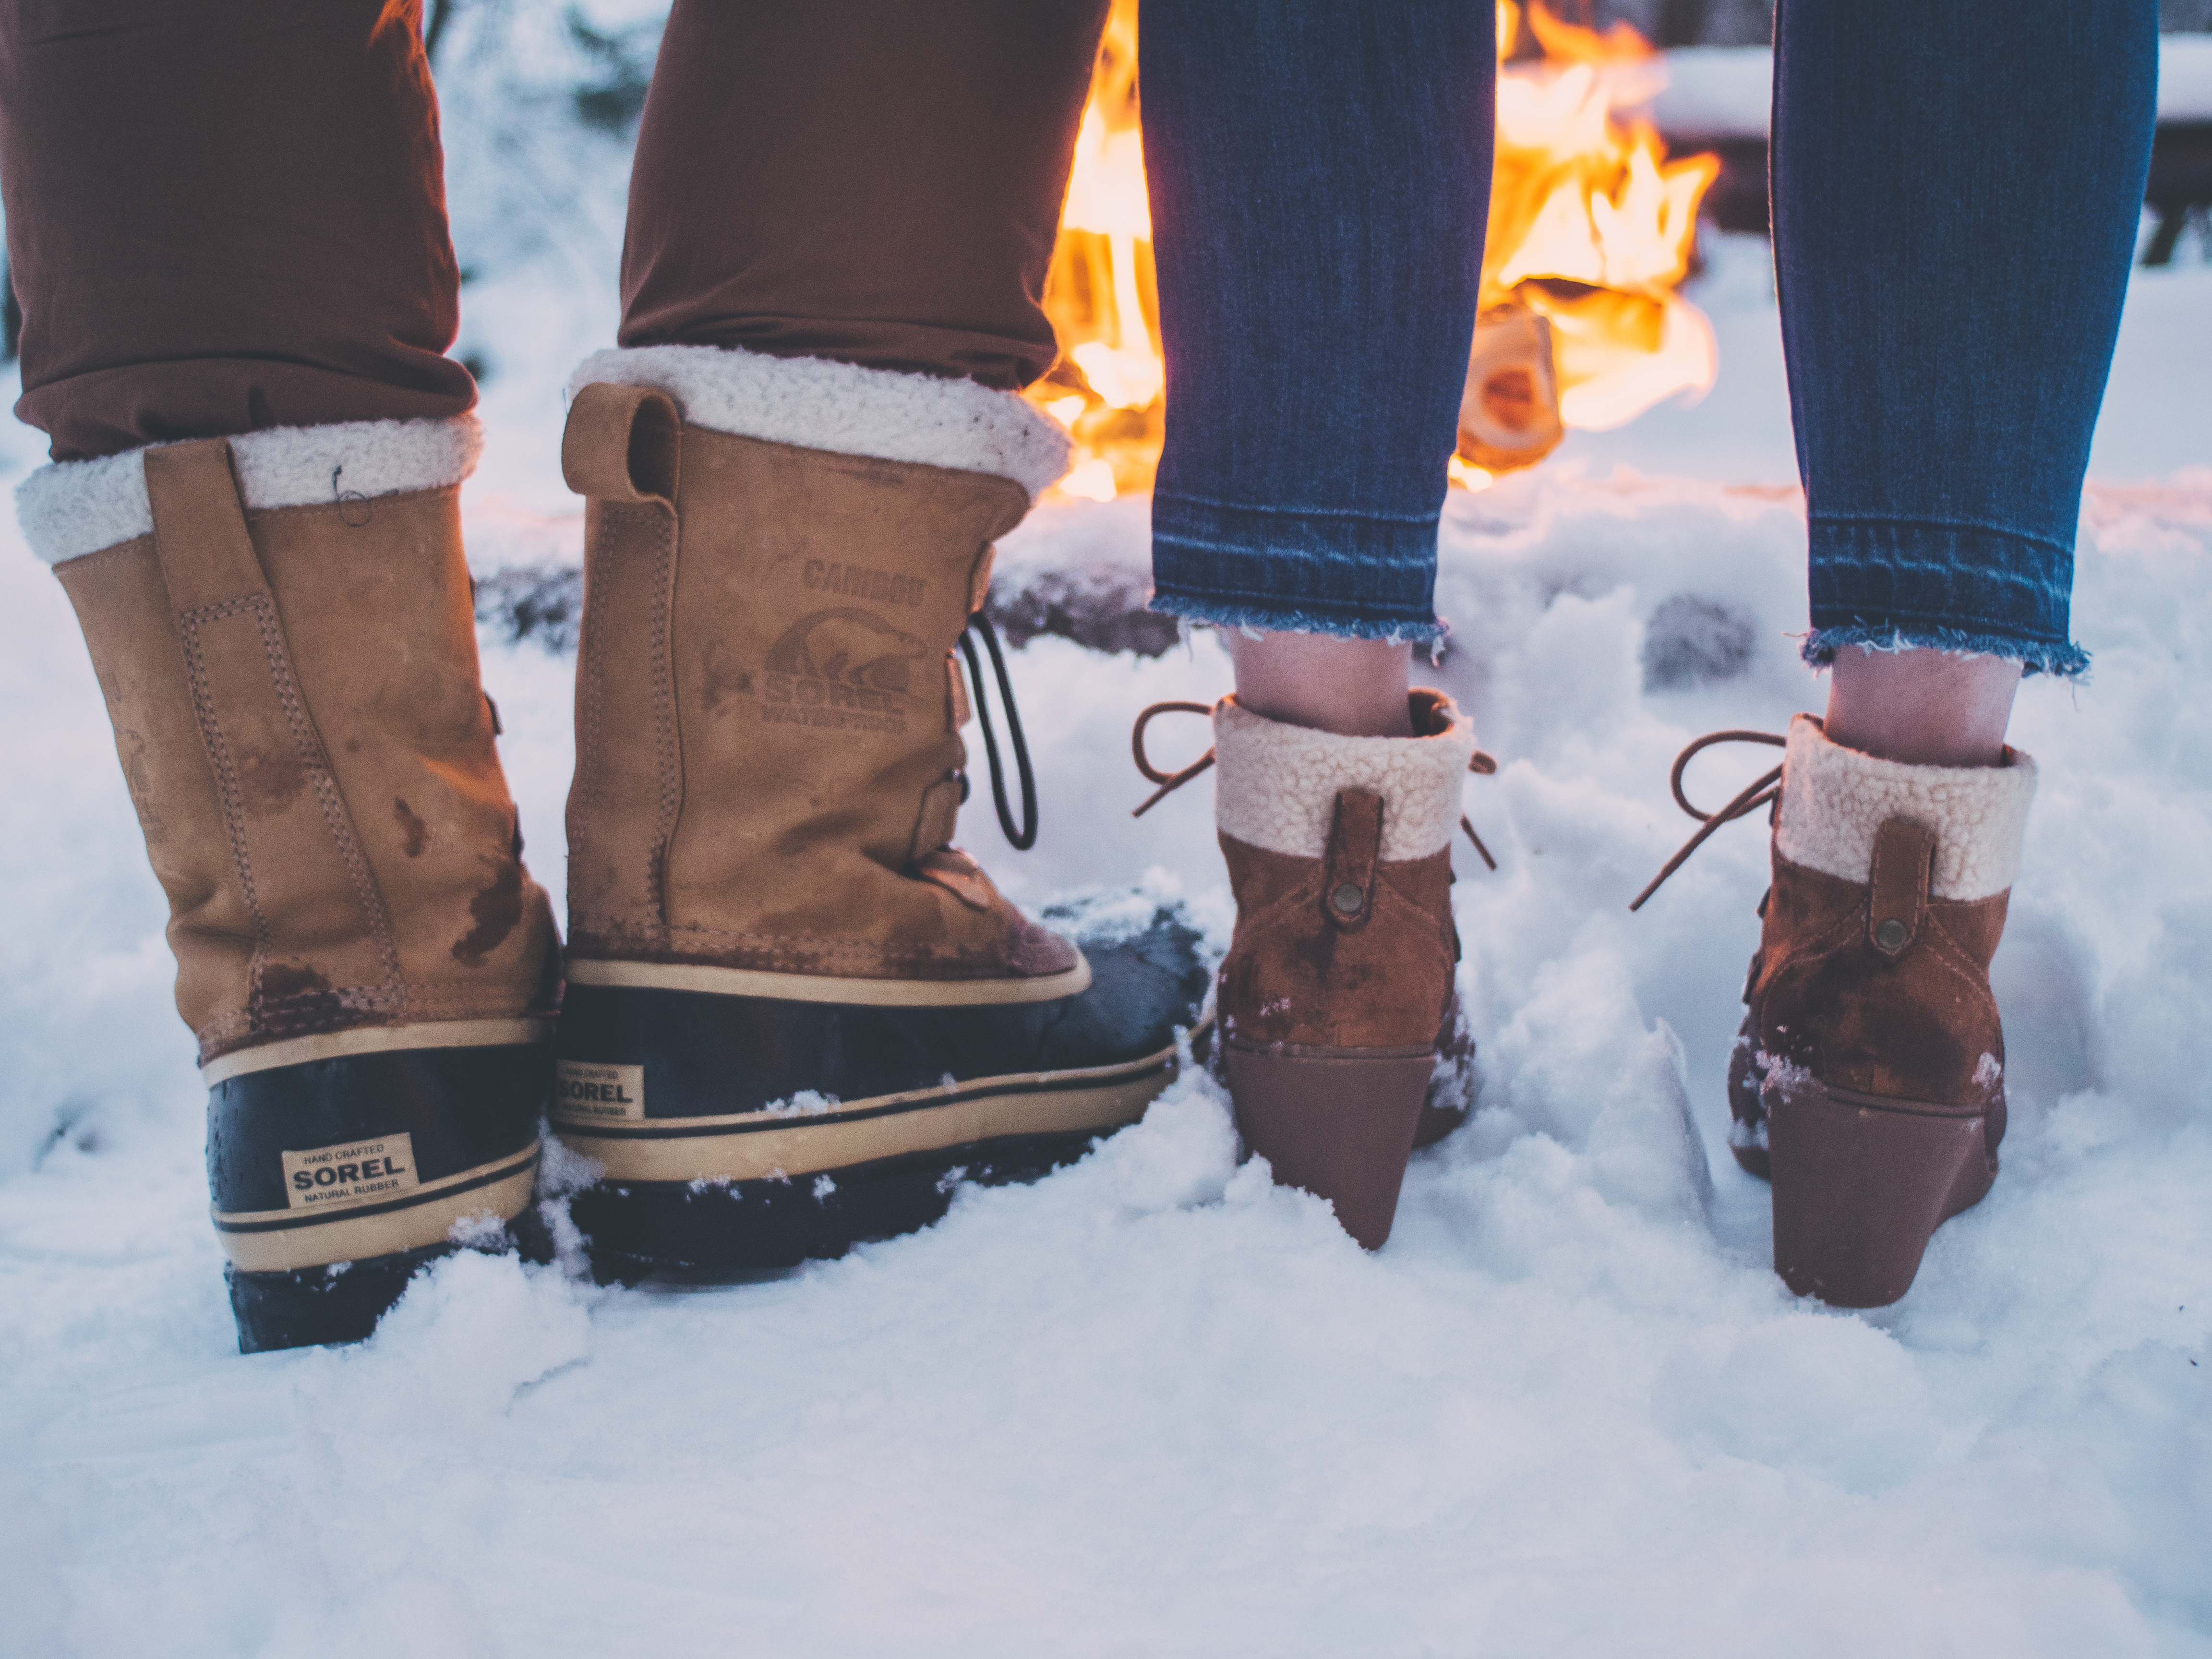
snow, winter, boot, leg, spring, weather, fire, season, bonfire, footwear, snow boot